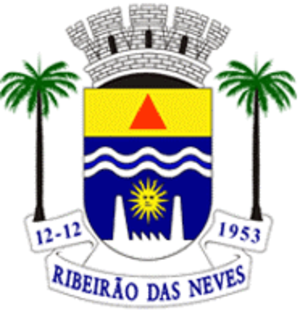
"Ribeirão das Neves est une ville brésilienne du centre de l'État du Minas Gerais. Elle se situe à une latitude de 19° 46' 01"" sud et une longitude de 44° 05' 13"" ouest. Sa population était estimée à 322 969 habitants en 2006. La municipalité s'étend sur 154 km².